Bland Ballard

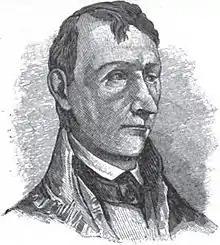
Portrait of Bland Ballard

Bland Williams Ballard (October 16, 1761 – September 5, 1853) was a soldier and politician from Kentucky.